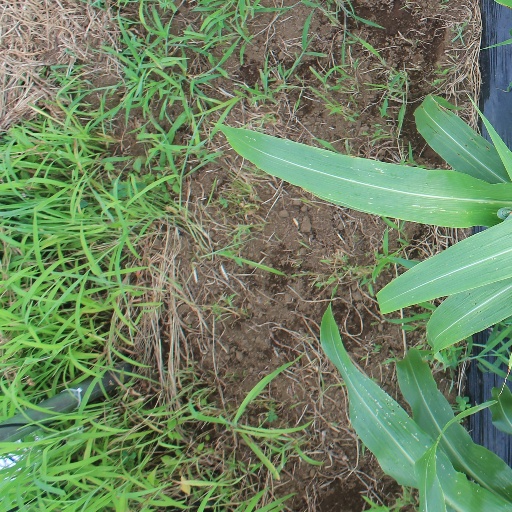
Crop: sorghum